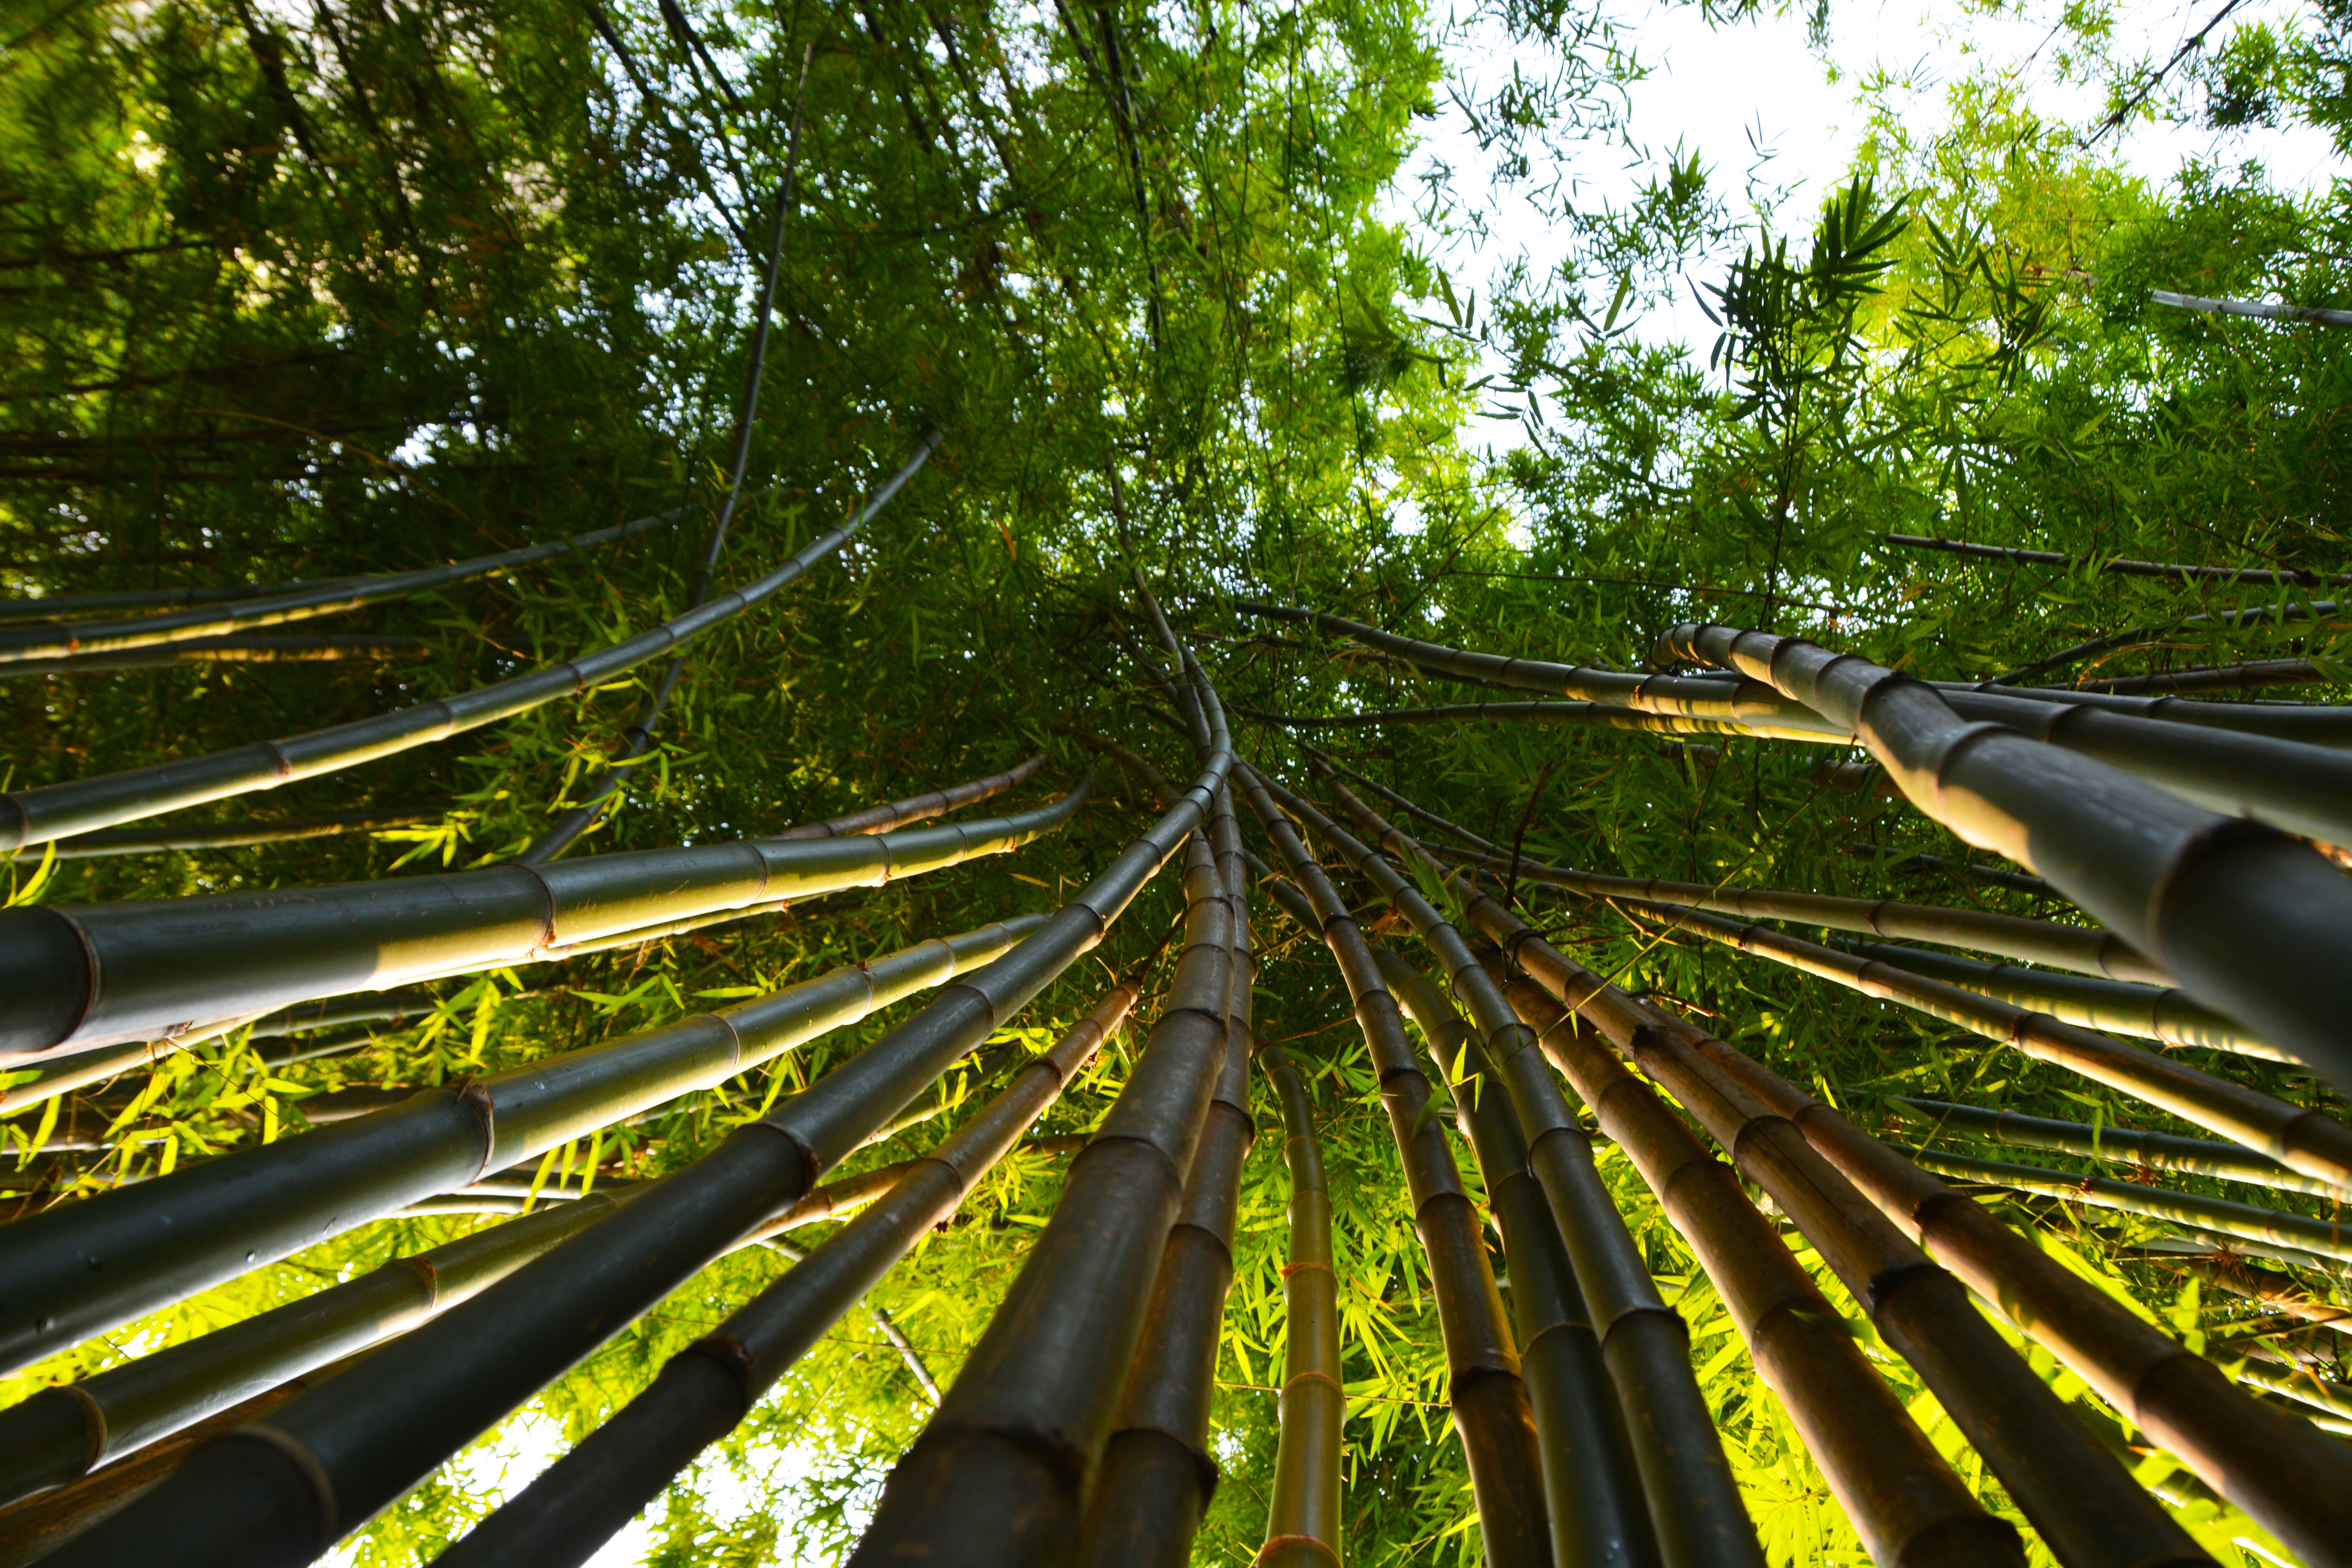
tree, nature, forest, grass, growth, plant, sky, bunch, sunlight, leaf, summer, foliage, green, jungle, tropical, lush, natural, park, clean, asia, garden, healthy, flora, leaves, outdoors, gardening, vegetation, grove, poles, eastern, ornamental, bamboo, simplicity, organic, refreshing, harmony, shoots, biome, grass family, shafts